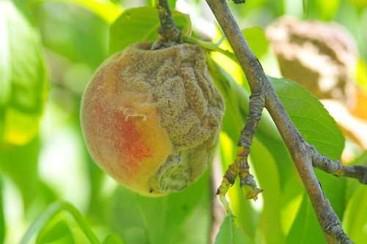
Plant: Peach
Disease: peach brown rot